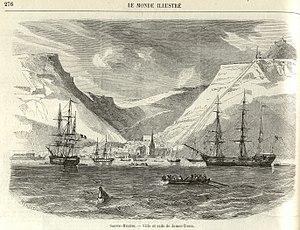
L'exil de Napoléon Iᵉʳ à Sainte-Hélène se réfère aux six dernières années de la vie de l'empereur déchu, à la suite de sa seconde abdication en 1815 au terme des Cent Jours qui se termina par sa défaite militaire pendant la bataille de Waterloo.
Sainte-Hélène, Ascension et Tristan da Cunha est un territoire britannique d'outre-mer situé dans le Sud de l'océan Atlantique. Il est composé de huit îles, dont l'île Sainte-Hélène, l'Île de l'Ascension et l'île Tristan da Cunha, les principales d'entre elles. La superficie terrestre totale du territoire est de 410 km².